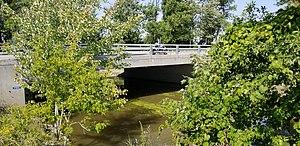
Pont de la route 138 enjambant la rivière Chicot à Saint-Ignace-de-Loyola le 15 septembre 2018.
La rivière Chicot est un cours d'eau traversant les municipalités de Saint-Didace, Saint-Barthélemy, Saint-Gabriel-de-Brandon, Saint-Cuthbert et de Sainte-Geneviève-de-Berthier, dans la municipalité régionale de comté D’Autray, dans la région administrative de Lanaudière, au Québec, au Canada. La rivière Chicot est un affluent du Chenal aux Castors qui coule vers la rive nord du fleuve Saint-Laurent.
Saint-Ignace-de-Loyola est une municipalité du Québec, située dans la MRC D'Autray, dans la région administrative de Lanaudière.